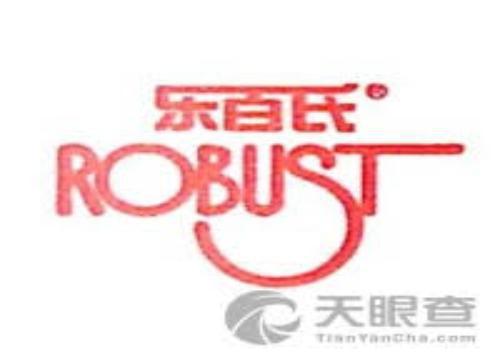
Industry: Food